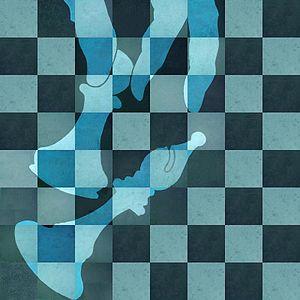
Le cinquième des 6 échiquiers géants du parc Émilie-Gamelin à Montréal.
Roadsworth est le nom d'artiste de Peter Gibson. Originaire de Toronto, il vit à Montréal et réalise des œuvres intimement liées à l'environnement urbain.